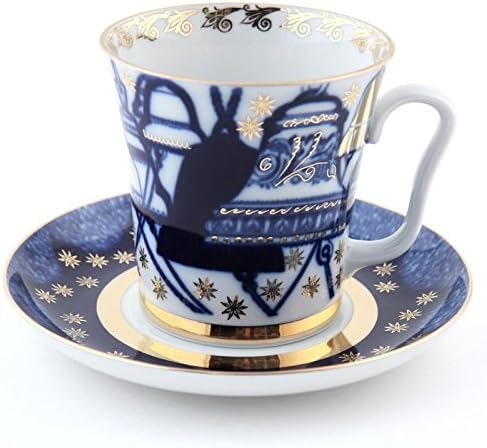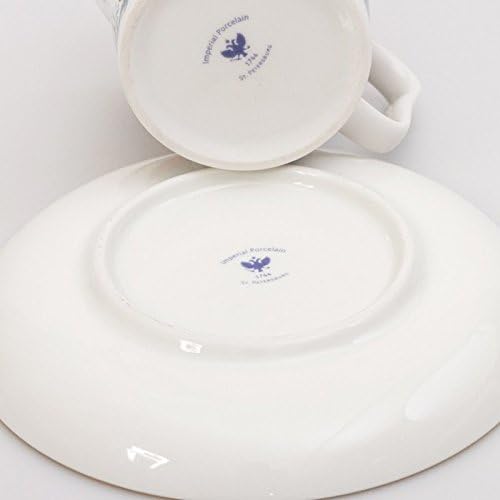
Bells Mug w/ Saucer. 12.1 Fl Oz. 22k Gold
Category: Amazon Home
Author: Shape - E. Krimmer Picture / color: decal with hand-painted accent elements. Shape: Leningrad Collection: Traditional Bells make the perfect pattern for any piece of Russian porcelain, especially Imperial Porcelain. This mug's snow white background beautifully contrasts with dark blue bells and golden stars, creating a vivid image of a wondrous, starry night and a magical sound of bells floating down a mist-hugged summer hill, keeping guard over a many centuries-old stone church, awaiting its evening service attendees. The rich history of the Imperial Porcelain Factory in St. Petersburg will further add value to this pair for those who collect or simply appreciate fine china.
Features: Made in Russia | Made by Imperial Porcelain Factory | Material: 22k gold, porcelain | Capacity: Mug - 12.1 fl oz (360 ml) | Diameter: Saucer - 6.3'' (16 cm)